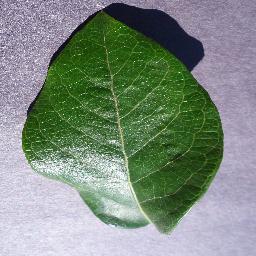
Label: Blueberry___healthy